Dr. Earl S. Sloan House

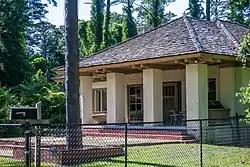
Dr. Earl S. Sloan House, May 2013

Dr. Earl S. Sloan House is a historic home located at Trent Woods, Craven County, North Carolina. It was built in 1914, and is a -story brick dwelling, consisting of a main block and flanking pavilions under low, hipped slate roofs. It is a Colonial Revival style residence with Tudor Revival and Mediterranean style design influences.